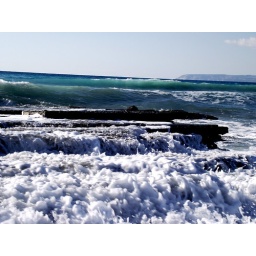
water flowing over rocks